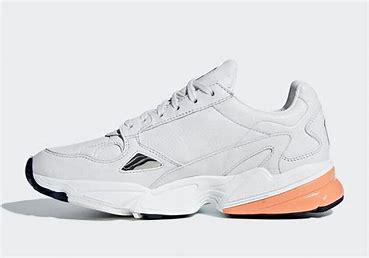
Brand: Adidas
Model: Falcon